We Are Who We Are

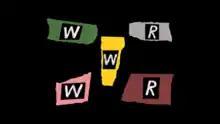
Title card of "We Are Who We Are"

We Are Who We Are is a 2020 coming-of-age drama television miniseries co-created and directed by Luca Guadagnino for HBO and Sky Atlantic. A coming-of-age story set on a fictional U.S. military base in Chioggia, Italy, in 2016, the series follows two American teenagers, Fraser Wilson and Caitlin "Harper" Poythress. The cast includes Chloë Sevigny, Jack Dylan Grazer, Alice Braga, Jordan Kristine Seamón, Spence Moore II, and Scott Mescudi.